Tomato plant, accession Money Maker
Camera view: tilt-top (135 deg); turntable rotation: 30 degrees
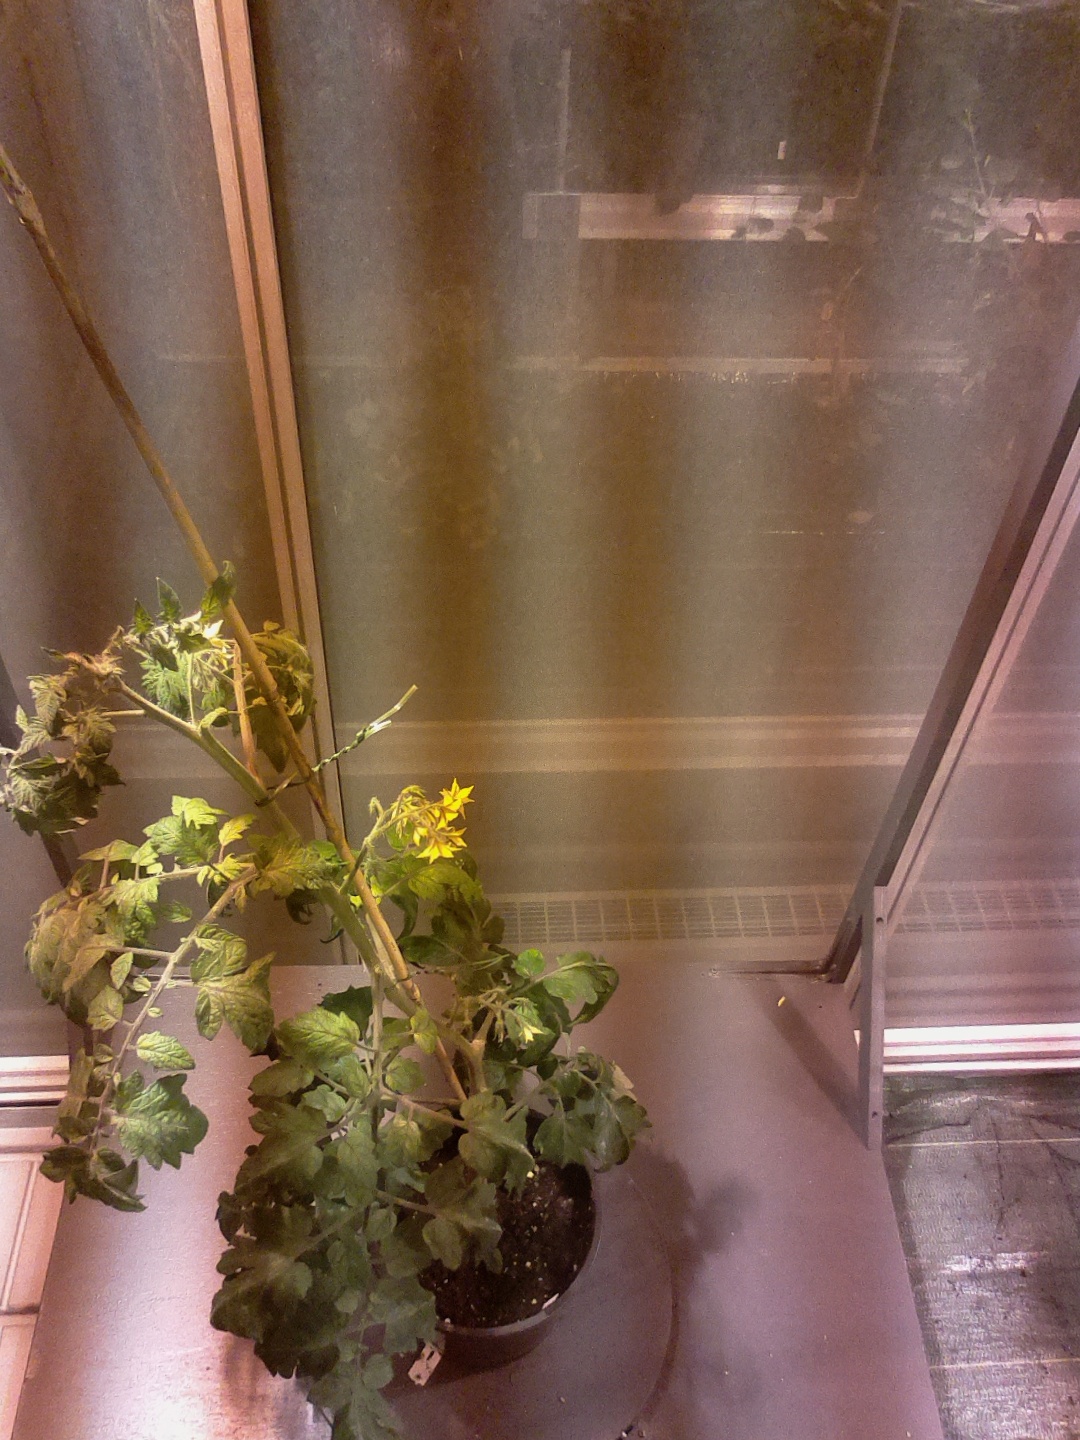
BBCH growth stage 70: Fruits at the main stem or branches visibles